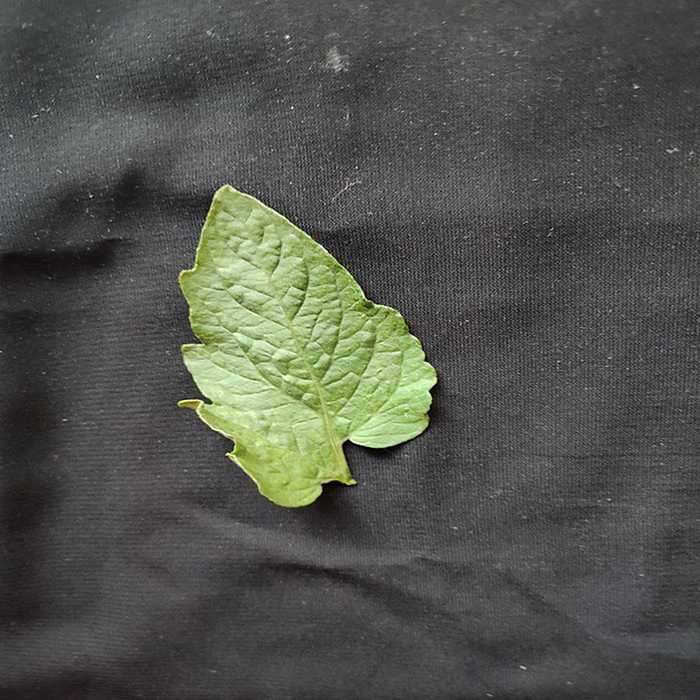
Plant: Tomato
Label: Tomato Fresh leaf